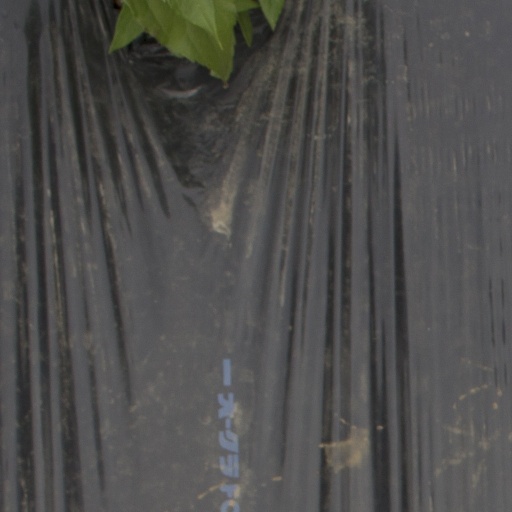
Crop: Jerusalem artichoke